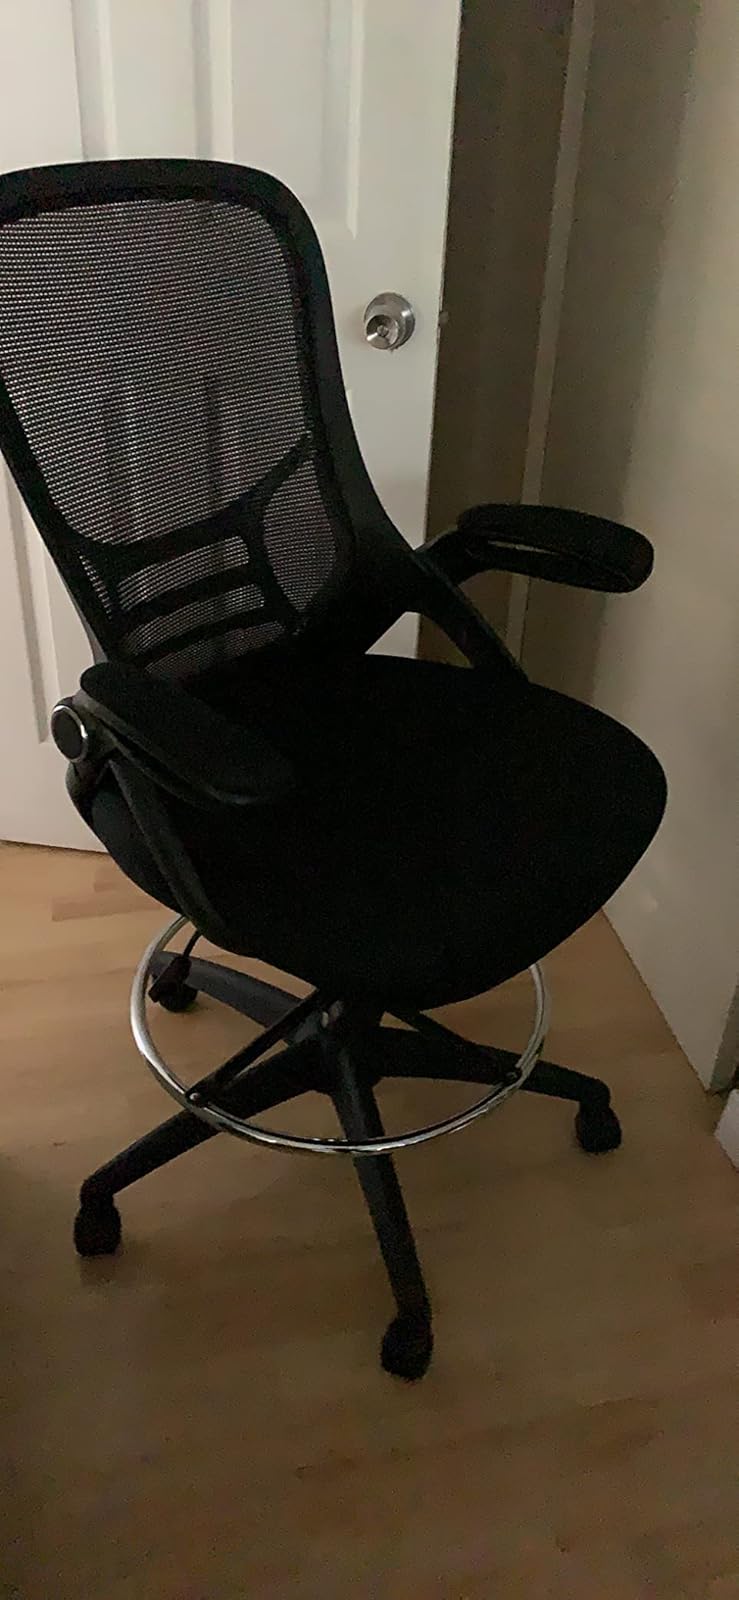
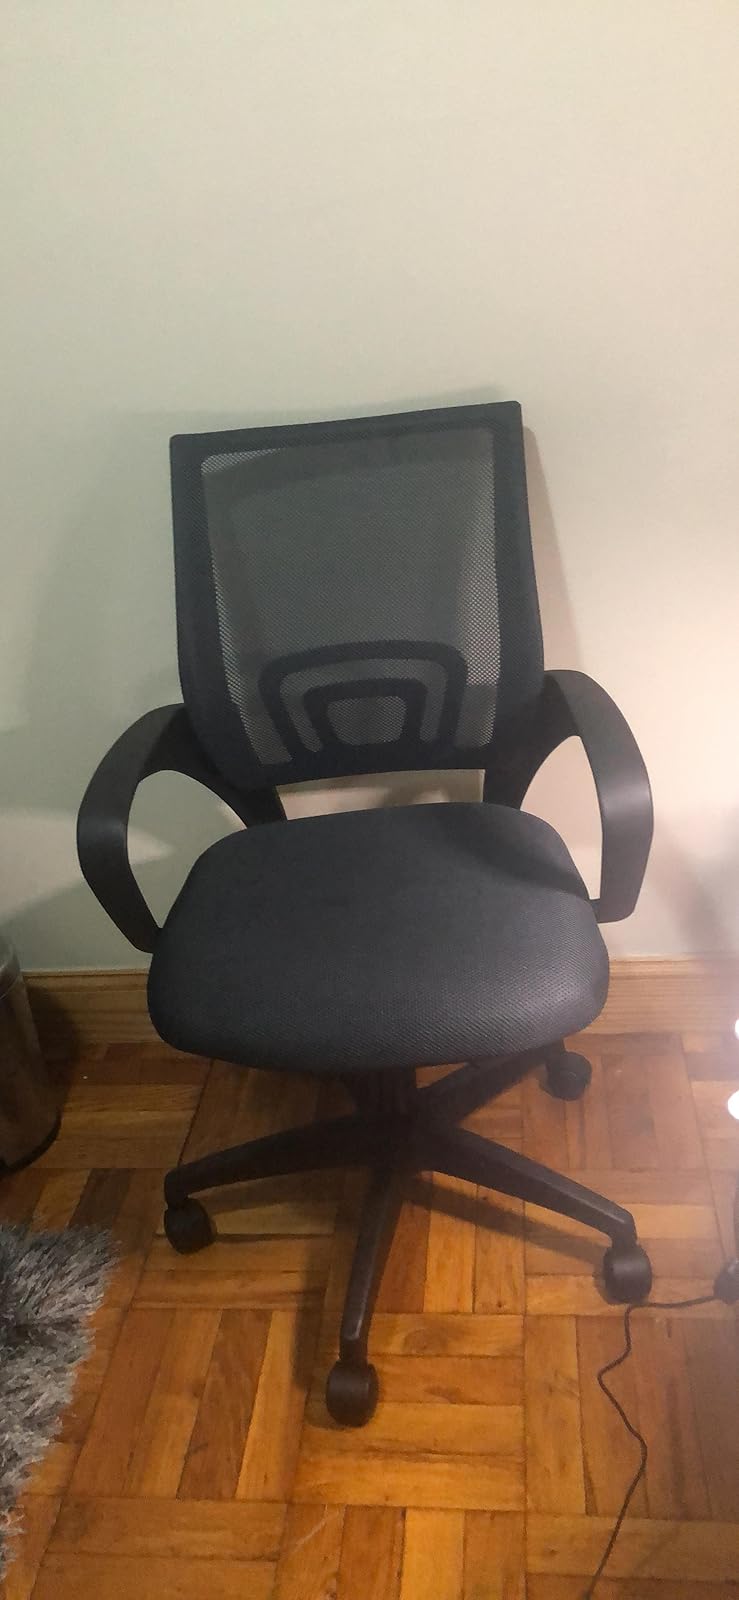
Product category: items_chair
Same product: no